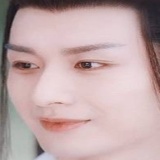
diễn viên Từ Chính Khê